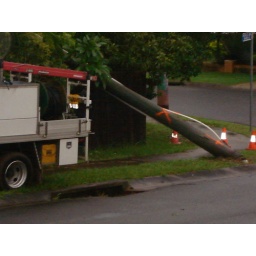
The huge pole was prevented from hitting the house by a tall gum tree. So very close...